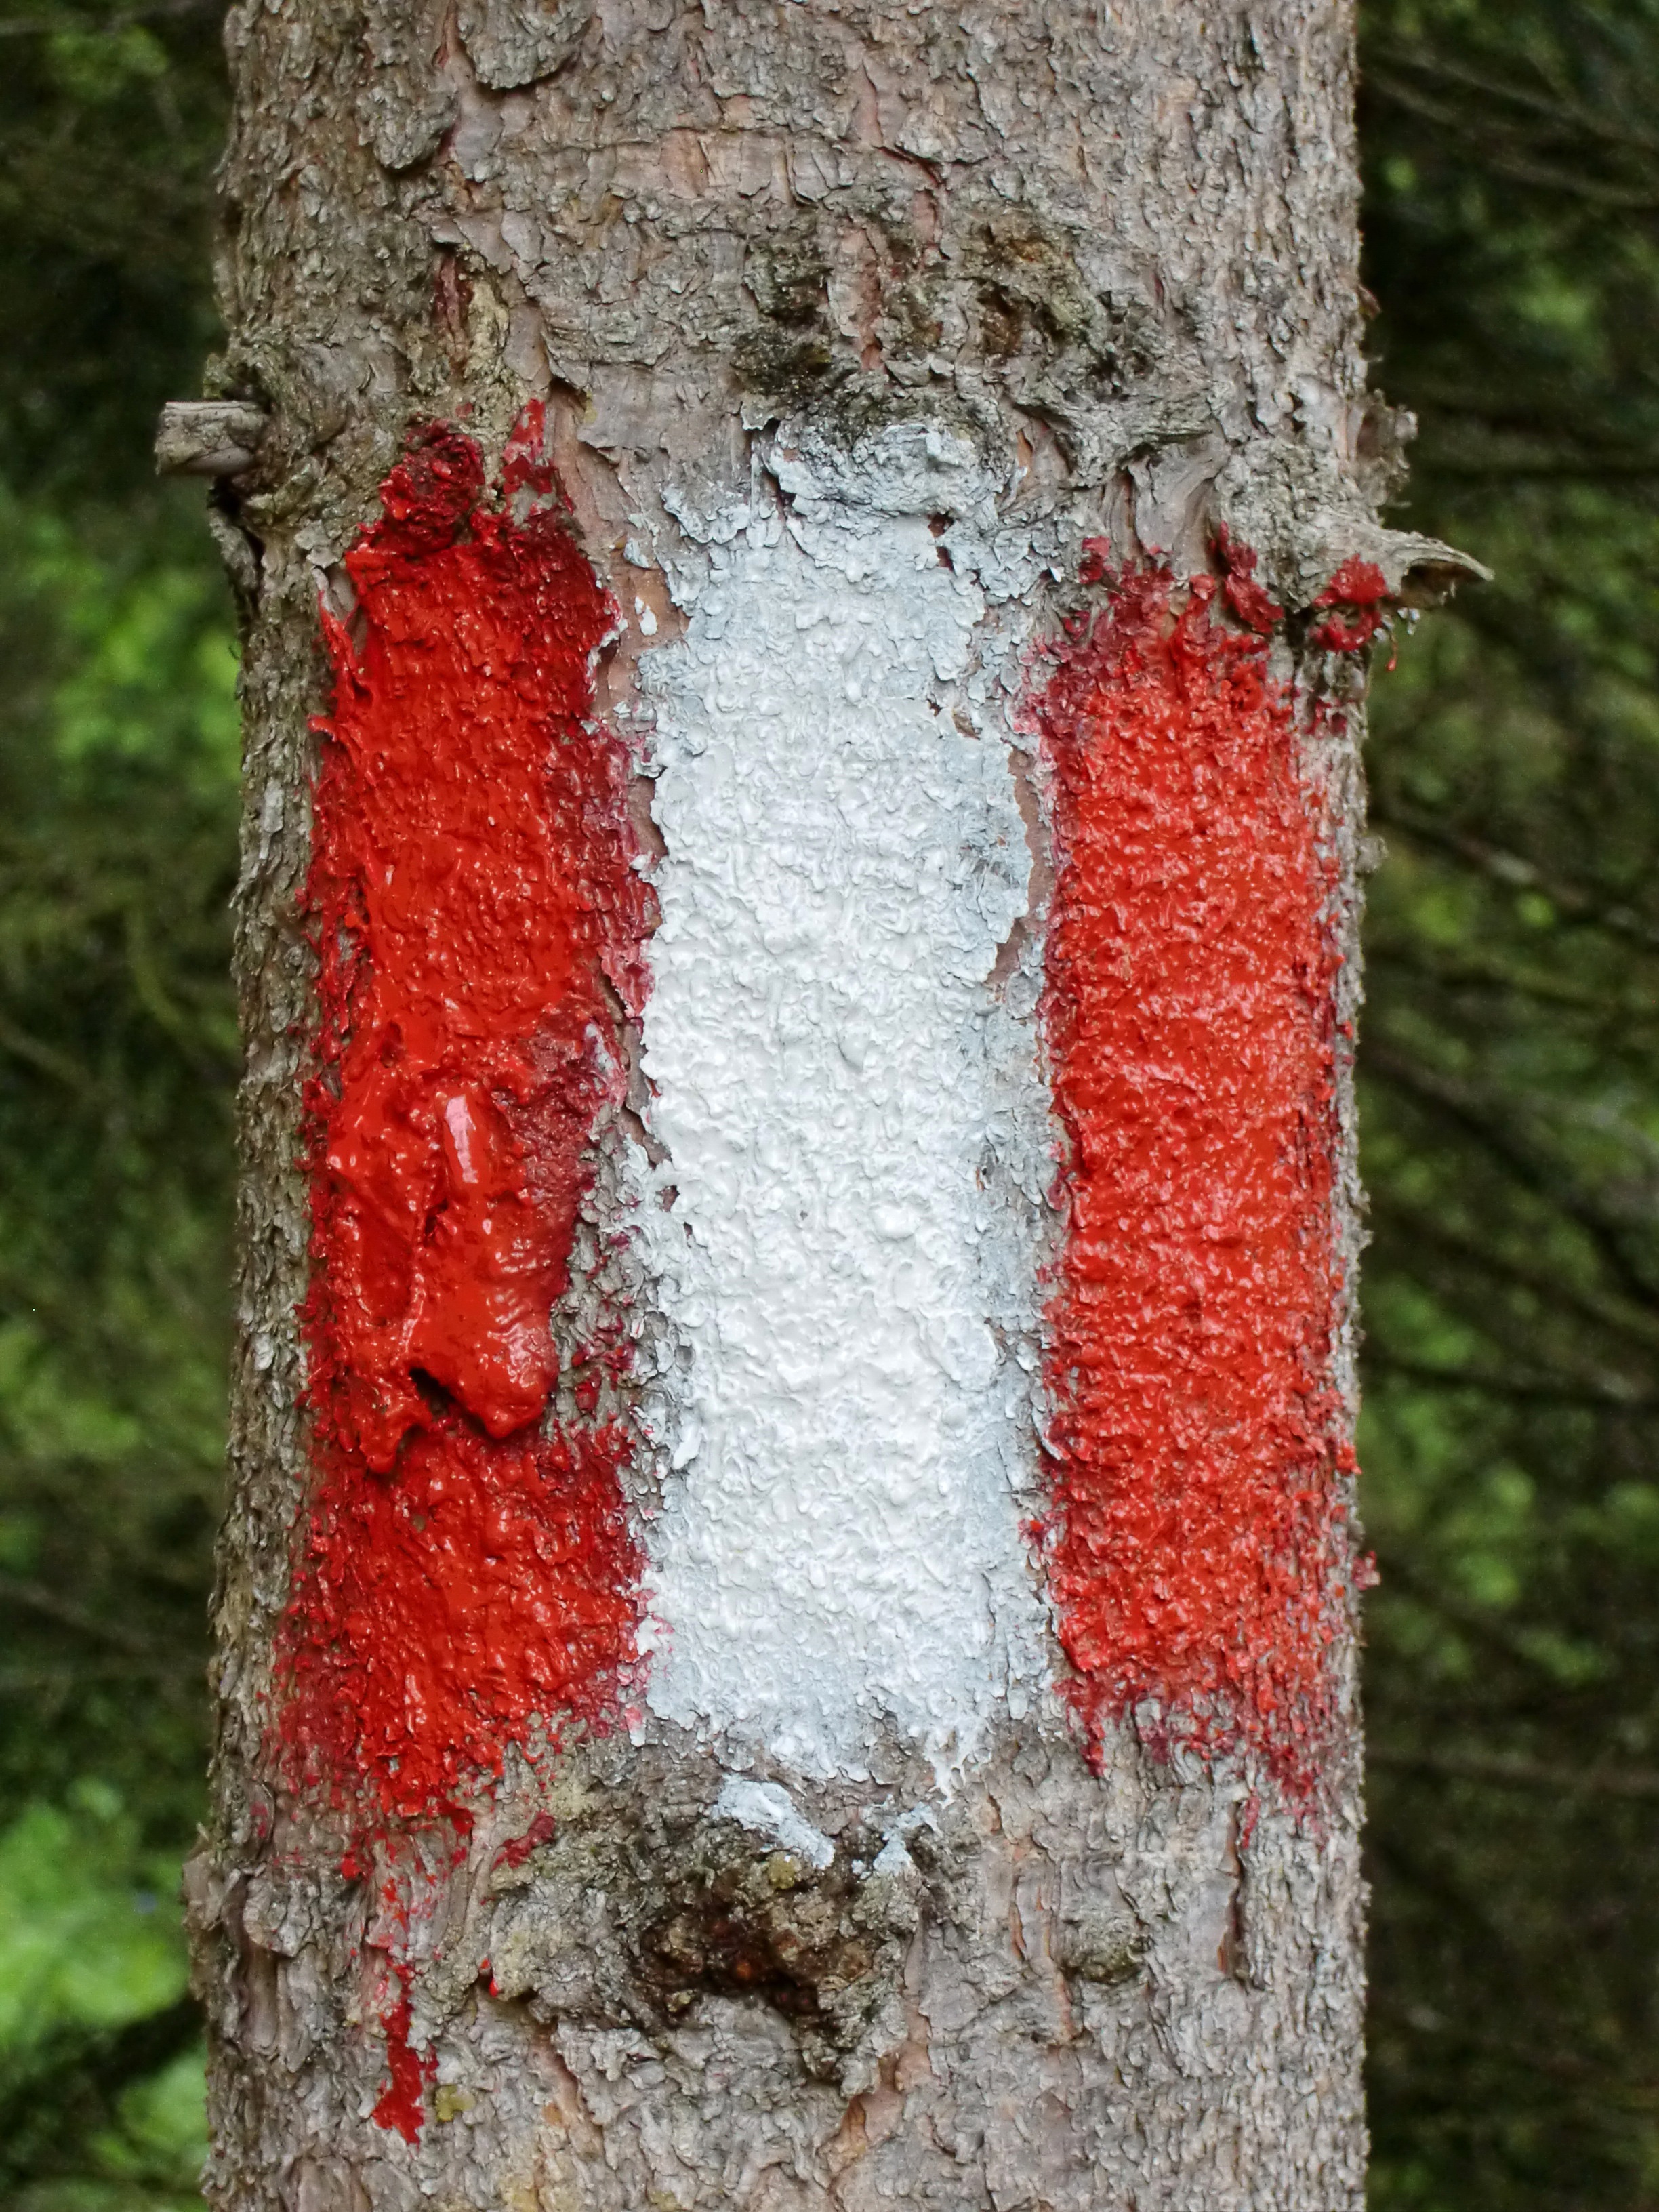
tree, nature, branch, plant, white, leaf, flower, frost, trunk, log, red, birch, autumn, flora, season, spruce, shrub, signpost, mark, directory, characters, flowering plant, signposts, waymarks, migratory character, trail signs, marker characters, plant stem, woody plant, land plant